Grecs du roi

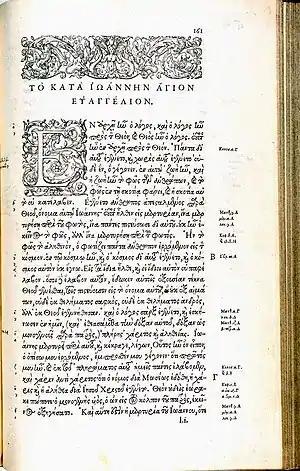
Estienne's 1550 edition of the New Testament was typeset with Garamond's "Grecs du roi".

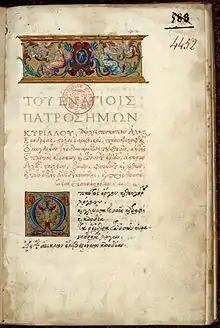
A manuscript written by Vergecio, whose handwriting was the basis for the type

Les Grecs du roi (lit. "the king's Greeks") are a celebrated and influential Greek alphabet typeface in the Greek minuscule style which was cut by the French punchcutter Claude Garamond between 1541 and 1550. Arthur Tilley calls the books printed from them "among the most finished specimens of typography that exist".